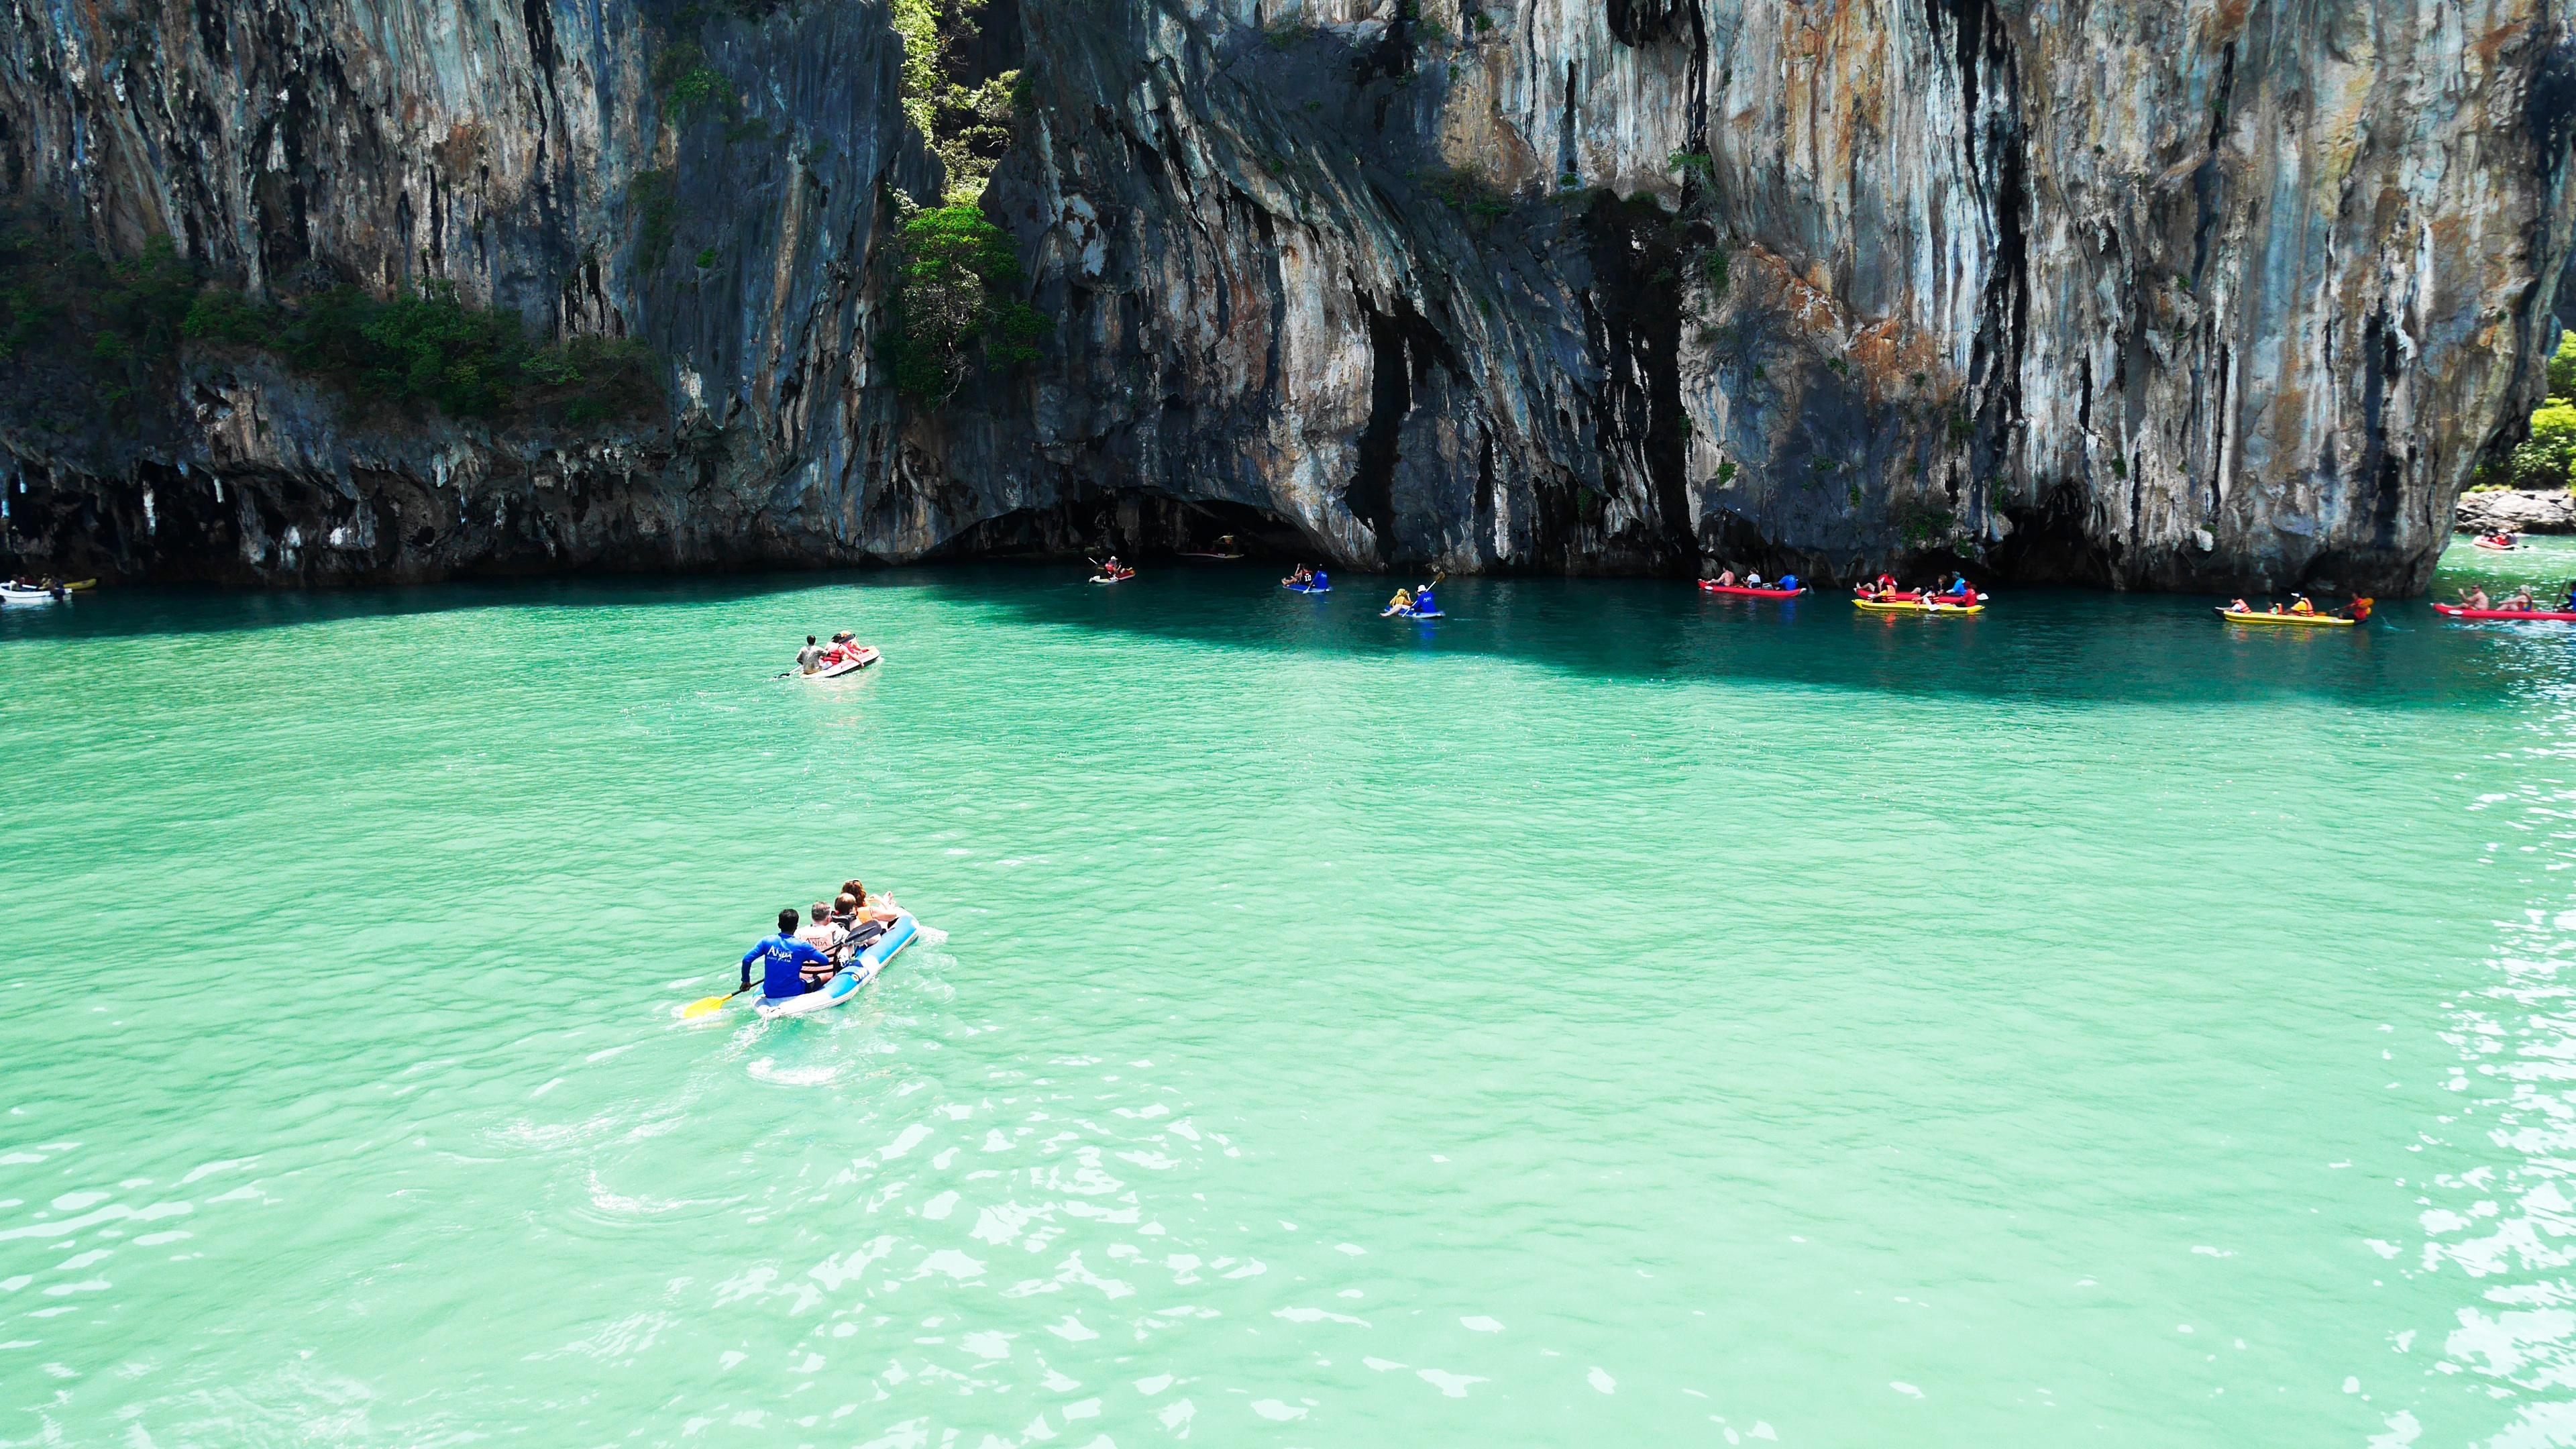
sea, lagoon, bay, island, terrain, landform, sea cave